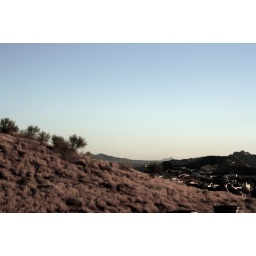
The hill near my house